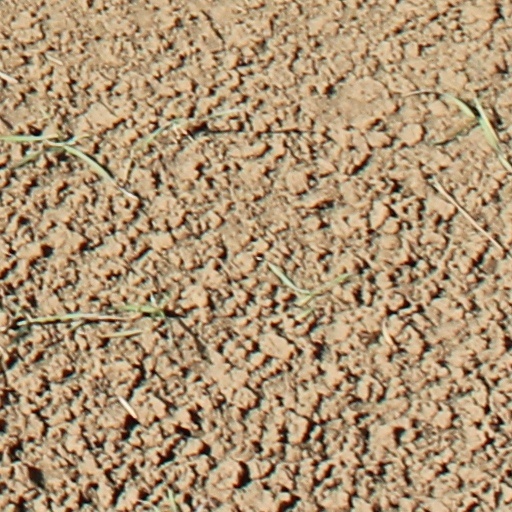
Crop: wheat